Phenol formaldehyde resin

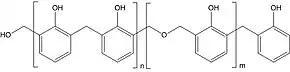
Simplfied general structure of a resole

Base-catalysed phenol-formaldehyde resins are made with a formaldehyde to phenol ratio of greater than one (usually around 1.5). These resins are called resoles. Phenol, formaldehyde, water and catalyst are mixed in the desired amount, depending on the resin to be formed, and are then heated. The first part of the reaction, at around 70 °C, forms a thick reddish-brown tacky material, which is rich in hydroxymethyl and benzylic ether groups.